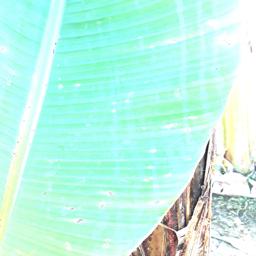
Label: BLACK SIGATOKA